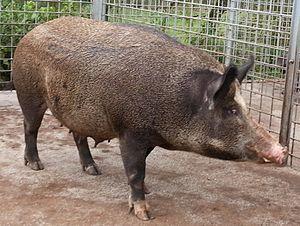
Sanglochon femelle de la Ferme des sanglochons en Belgique.
Le sanglochon, sanglichon ou encore cochonglier, est un hybride entre un sanglier et un cochon domestique.